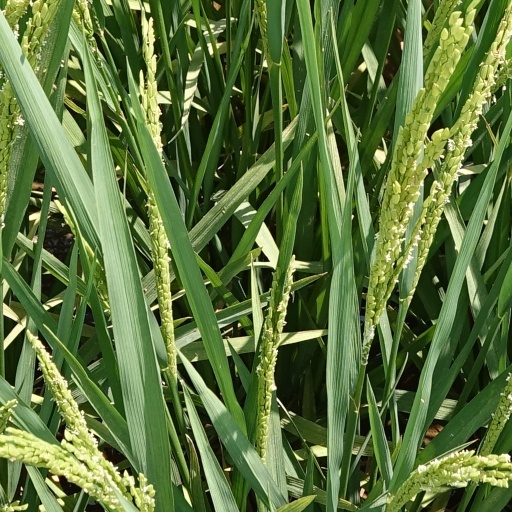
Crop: rice